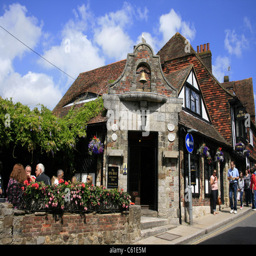
the fifteenth century old public house